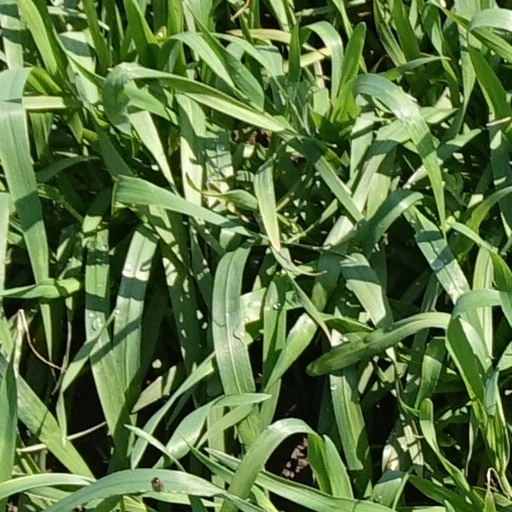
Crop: wheat